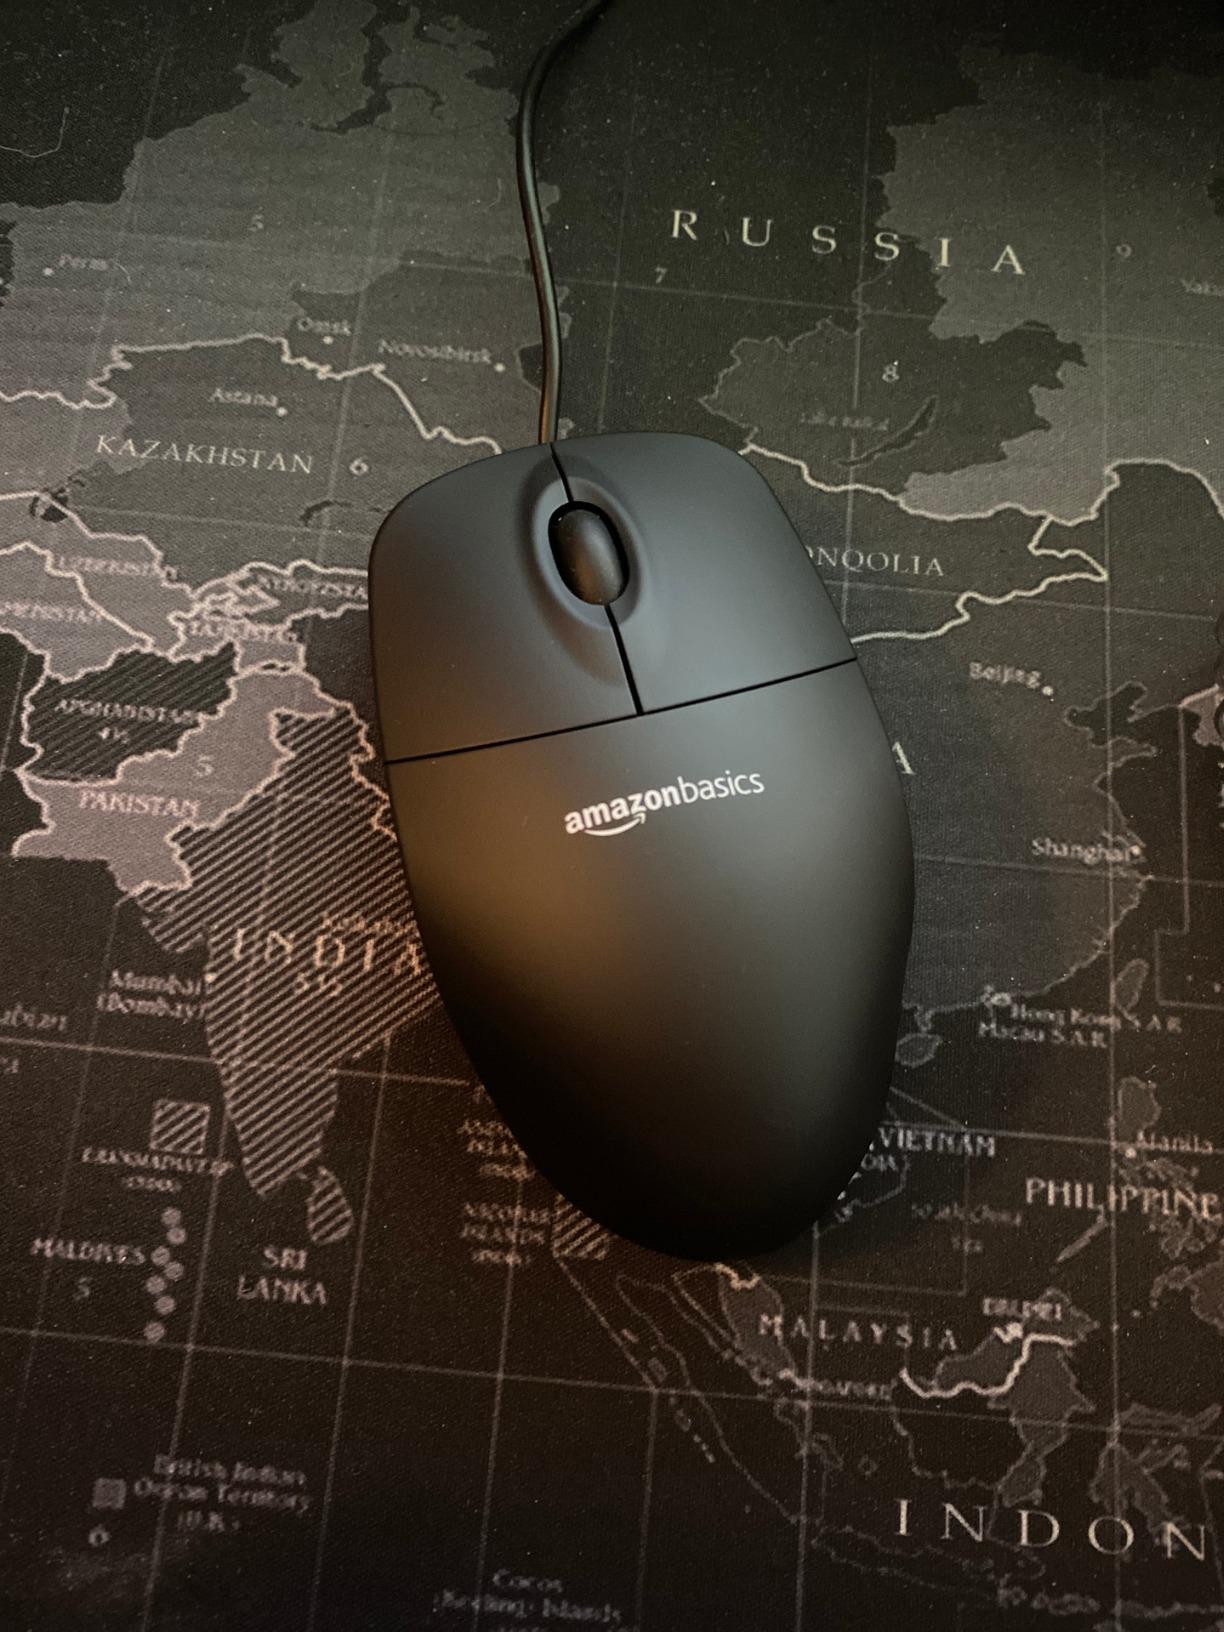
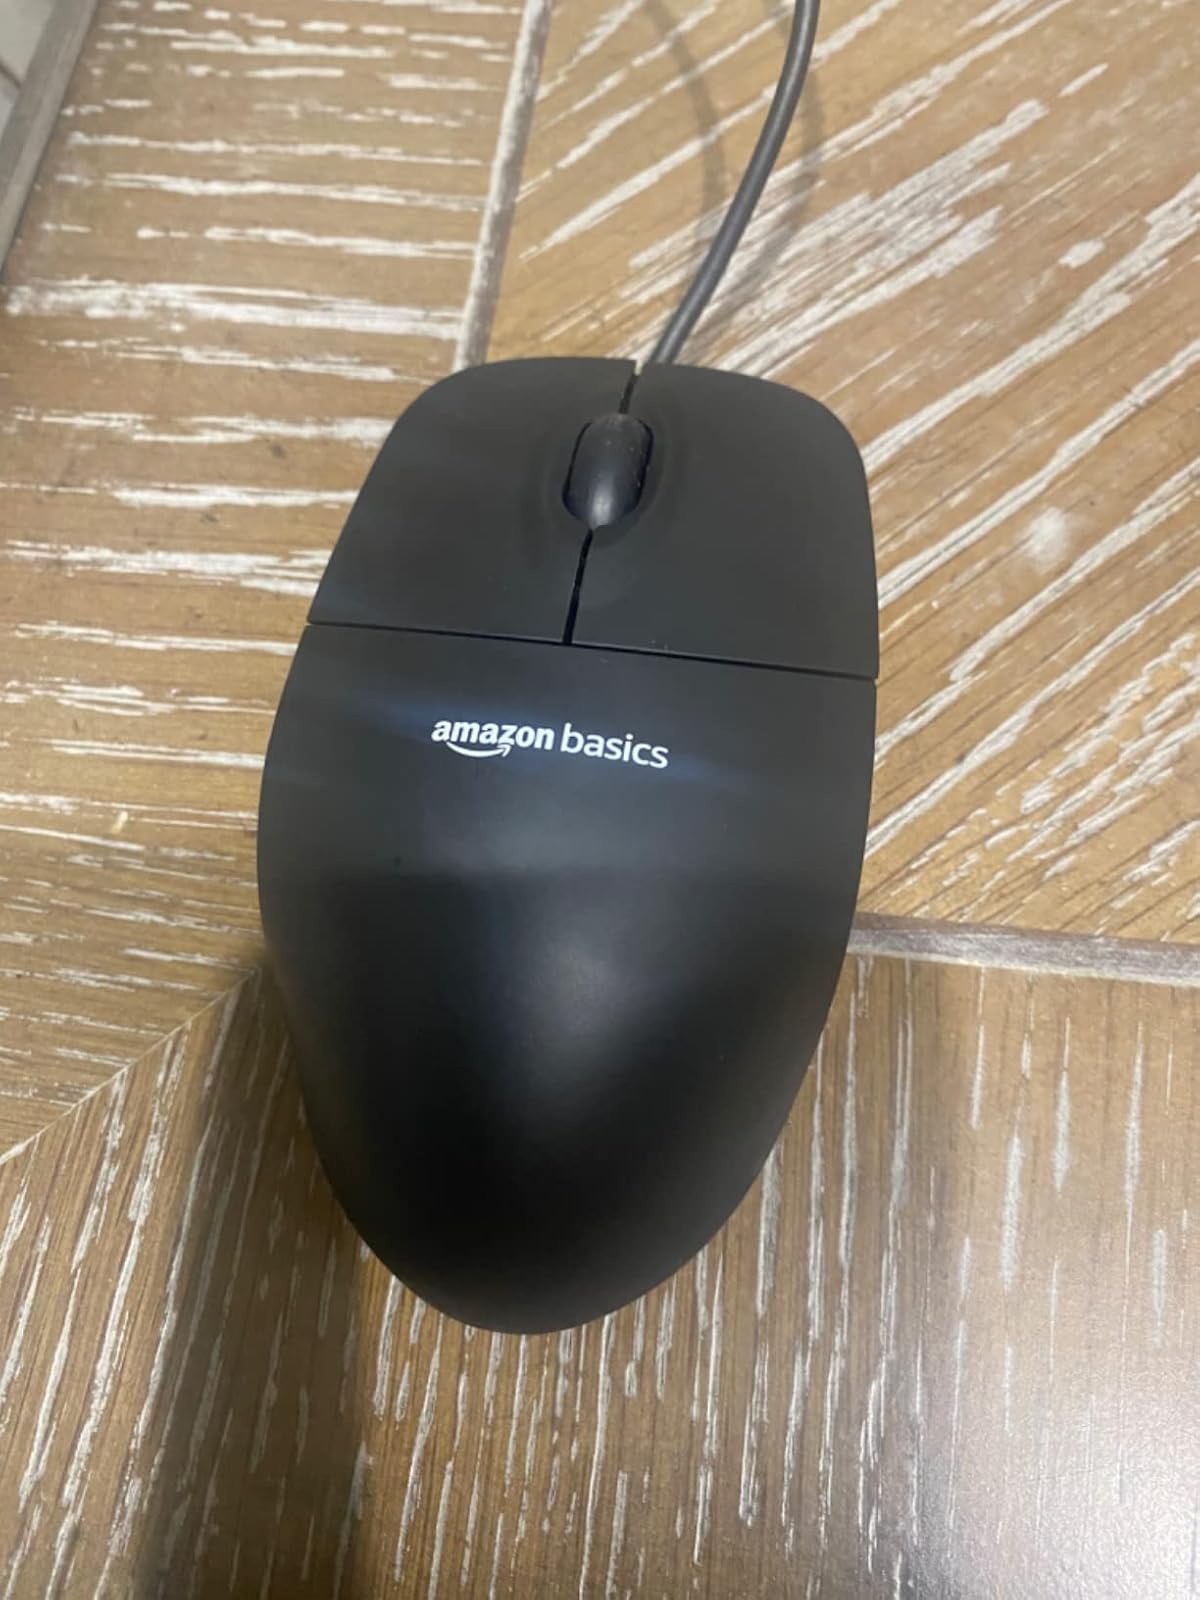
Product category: mouse
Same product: yes